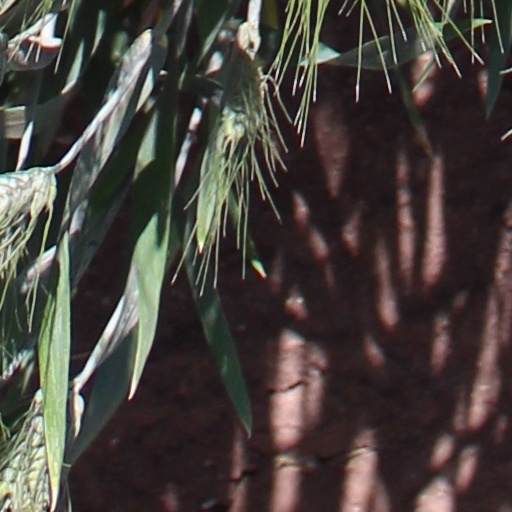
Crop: wheat